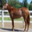
Label: horse